Draper Utah Temple

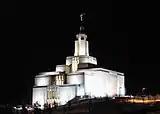
A night view during the open house

On September 30, 2008, the church announced that a public open house would be held from January 15, 2009 – March 14, 2009 (excluding Sundays). The temple was dedicated by Thomas S. Monson in 12 sessions, beginning on March 20 and running through the 22nd, 2009. Like all the church's temples, it is not used for Sunday worship services. To members of the church, temples are regarded as sacred houses of the Lord. Once dedicated, only church members with a current temple recommend can enter for worship.